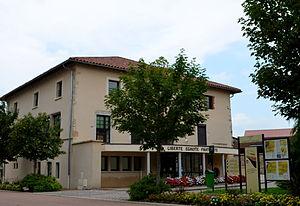
Mairie de Château-Gaillard (Ain).
Château-Gaillard est une commune française située dans le département de l'Ain en région Auvergne-Rhône-Alpes.